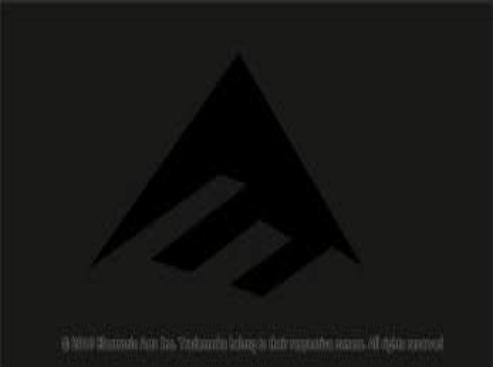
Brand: Emerica
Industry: Clothes